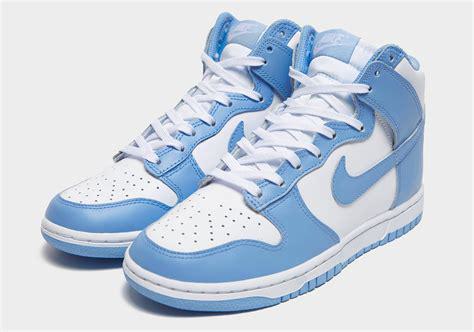
Brand: Nike
Model: Dunk